History of Harlem

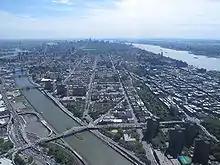
An aerial view of Harlem with river, seen from north (2010)

The influence of the southern nonviolent protest movement was muted in Harlem. Rev. Dr. Martin Luther King Jr. was the black leader most respected in Harlem. But on September 20, 1958, Izola Curry, deluded into believing the NAACP was controlled by Communists, approached Dr. King at a Blumstein's book-signing, and asked him if he was Martin Luther King Jr. When King replied in the affirmative, she said, "I've been looking for you for five years", then thrust a letter opener into his chest. NYPD officers took King, still in the chair where he had sat, to an ambulance that took him to Harlem Hospital, for removal of the blade. Reportage recalling the event for Martin Luther King Jr. Day in 2014, noted: